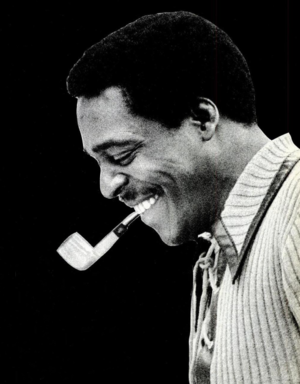
Brook Benton
Brook Benton, 1970
Brook Benton var en amerikansk singer-songwriter, der havde sine rødder i soultraditionen og var populær i slutningen af 1950'erne og begyndelsen af 1960'erne.